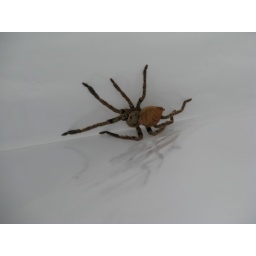
what the hotel worker had in his big white bag